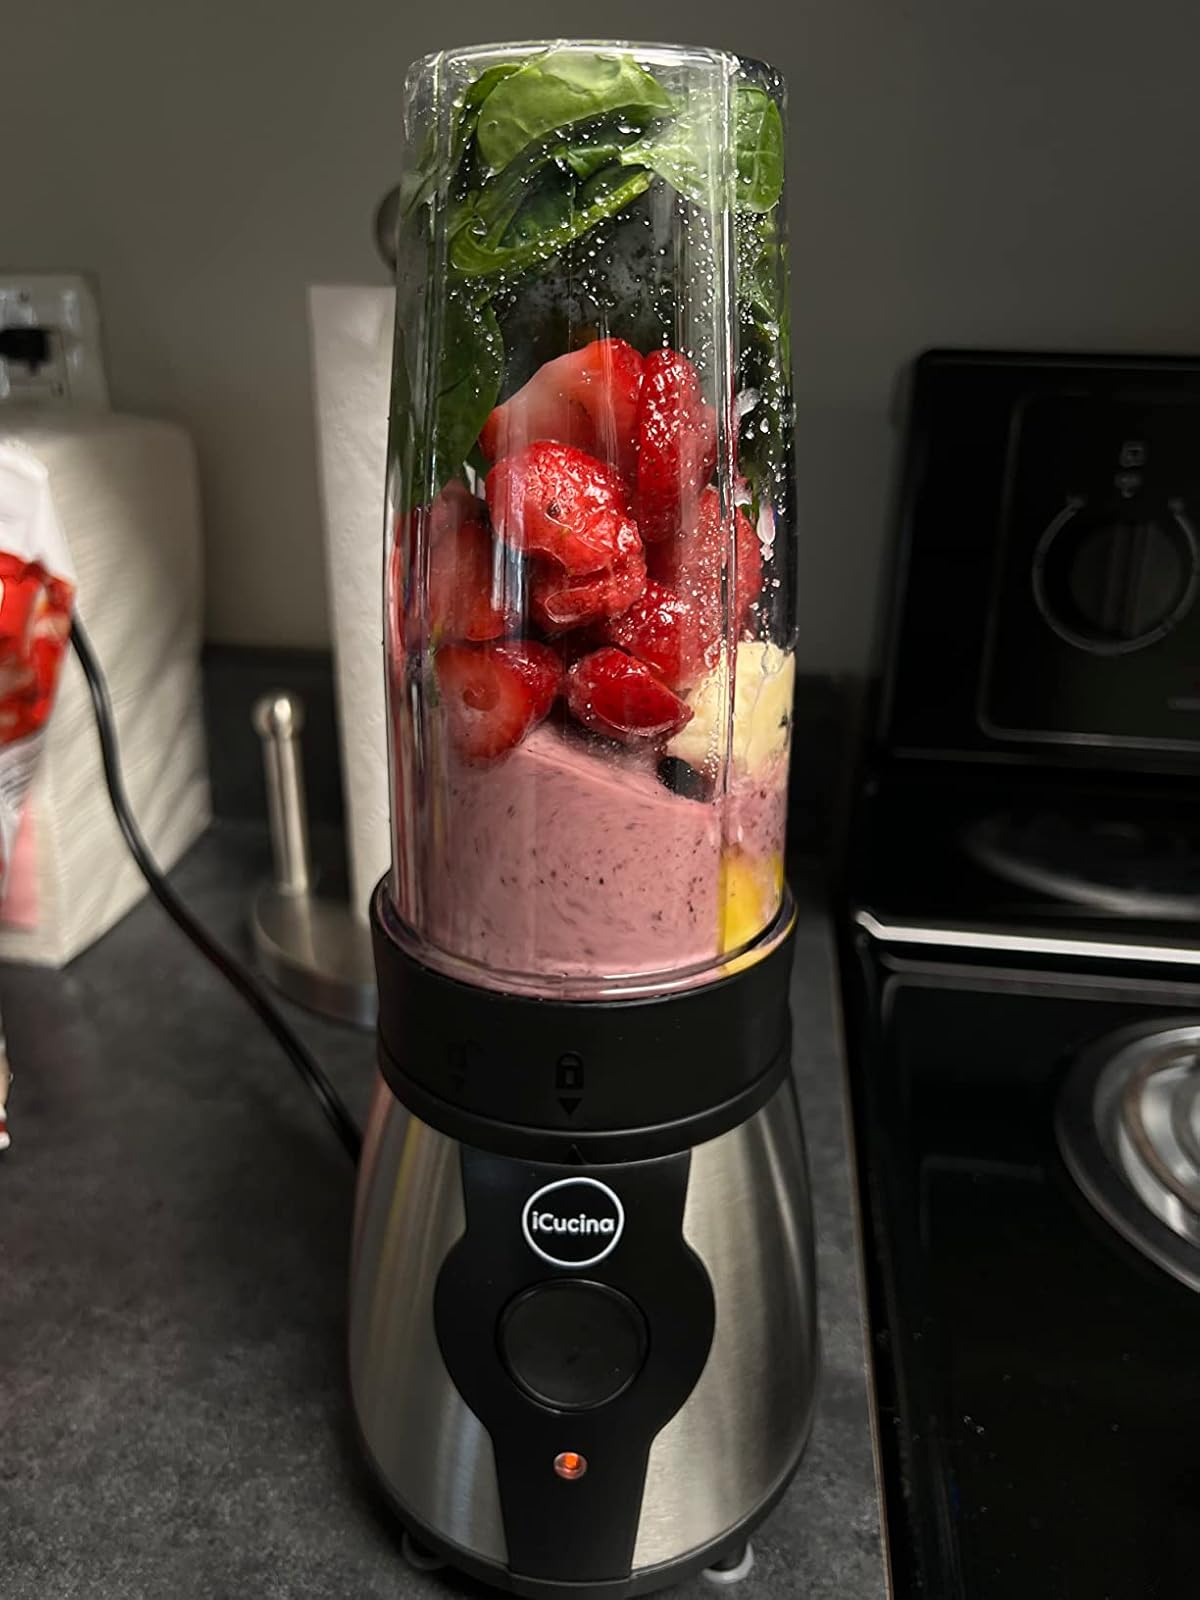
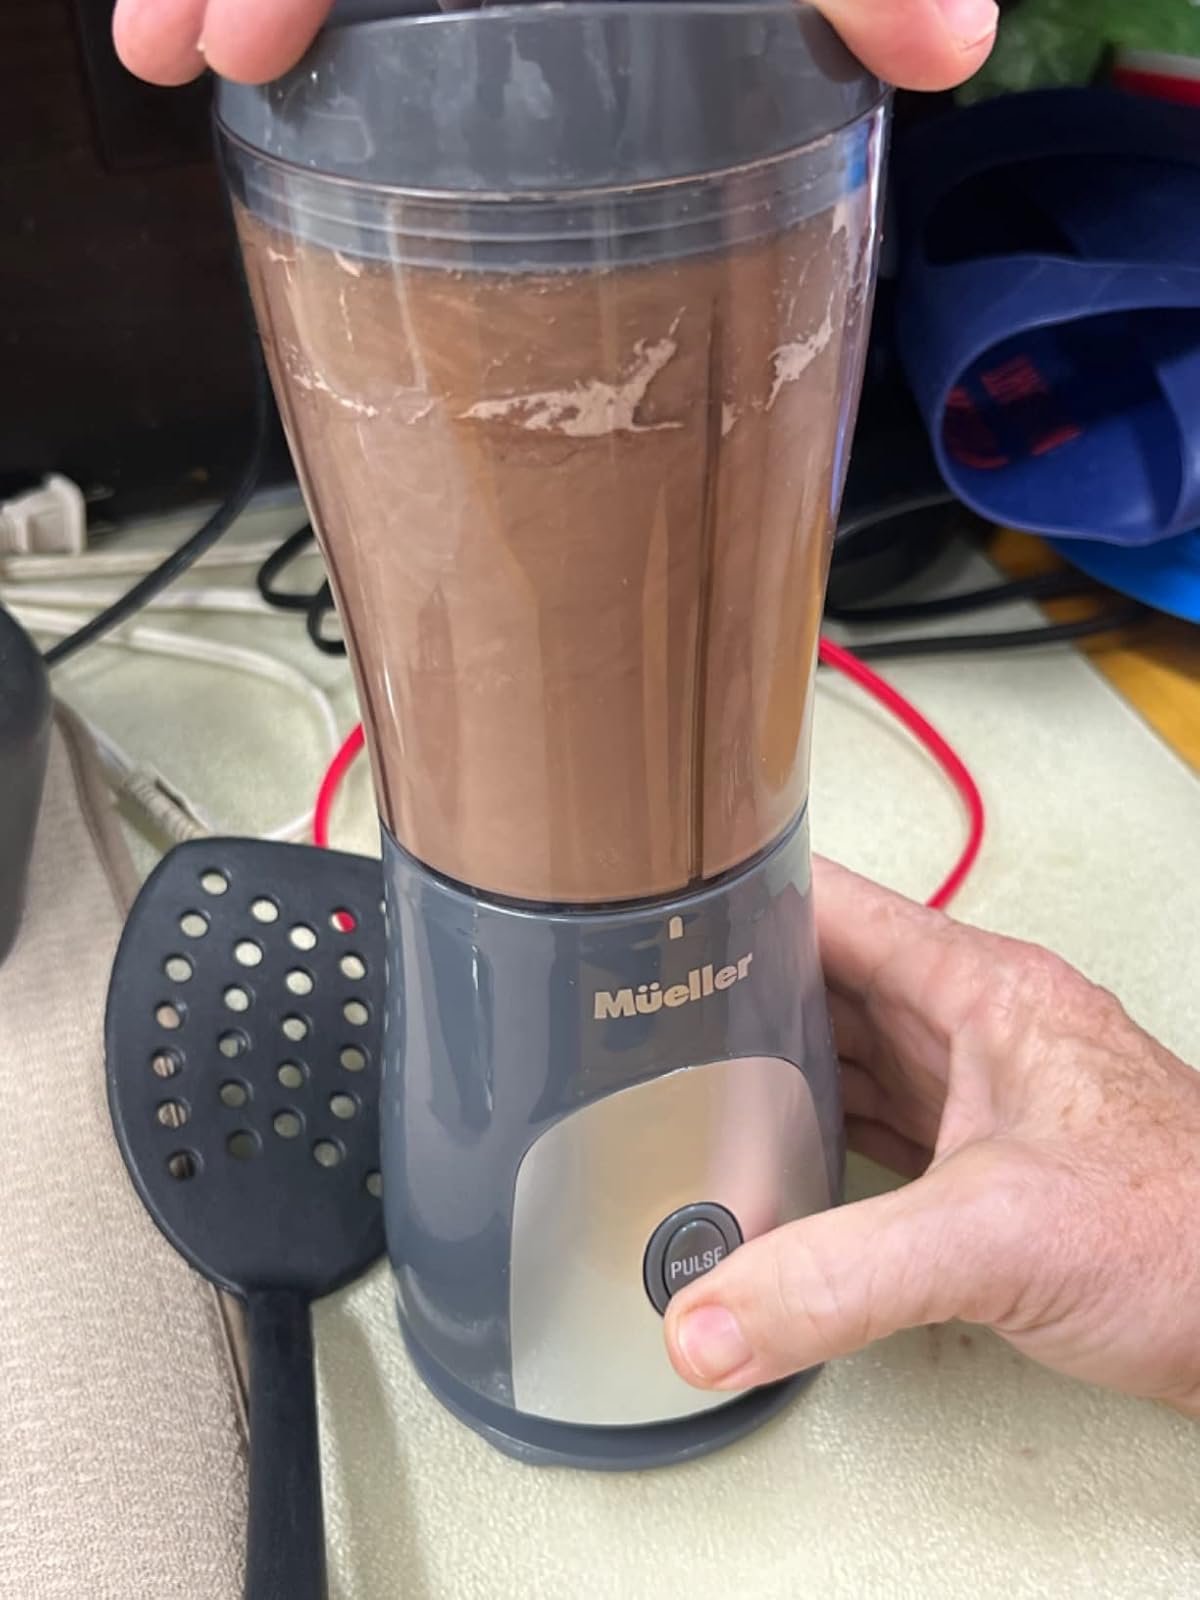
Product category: items_blender
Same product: no